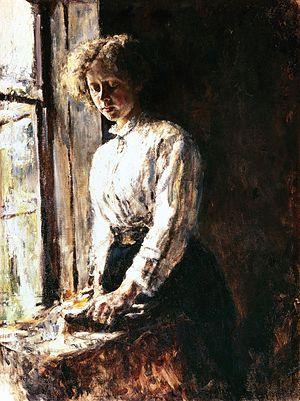
Cet article ne reprend que les tableaux pour lesquels une image est disponible dans la liste en langue russe Список портретов Валентина Серова, qui reprend l'ensemble des portraits réalisés par ce peintre russe.